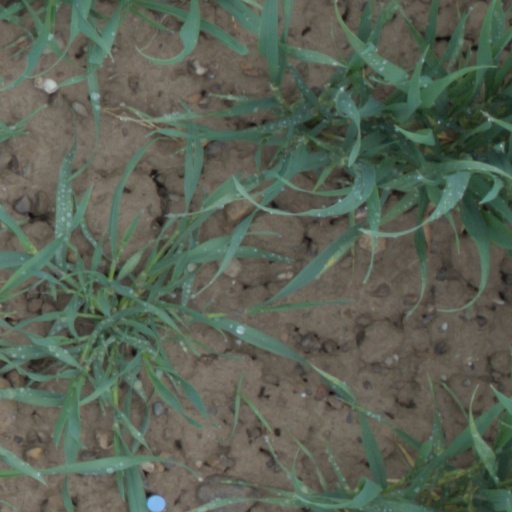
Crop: wheat